Lora La Mance

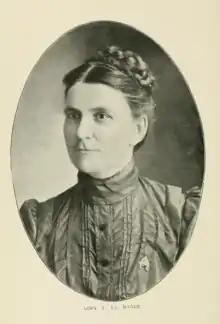

Lora Sarah La Mance (2 April 1857 – 9 May 1939) was an American horticulturist and writer, on gardening. She also published genealogical research.